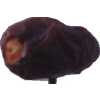
Label: dates